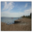
Label: sea